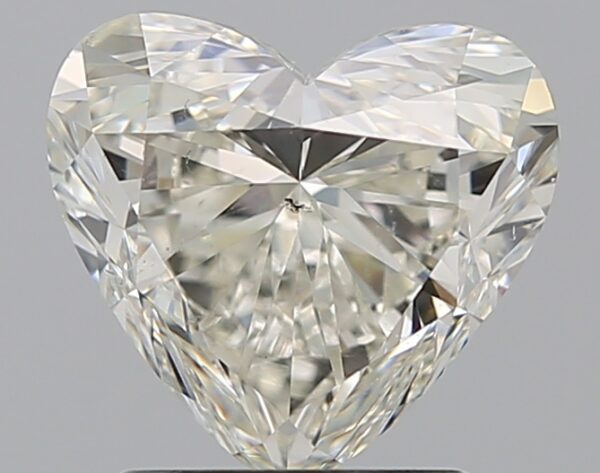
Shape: heart
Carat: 1.91
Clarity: SI1
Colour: K
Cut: VG
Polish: EX
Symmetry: EX
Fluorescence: F
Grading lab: GIA
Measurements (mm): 7.58 x 8.22 x 4.98